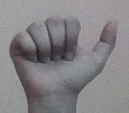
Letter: dhad